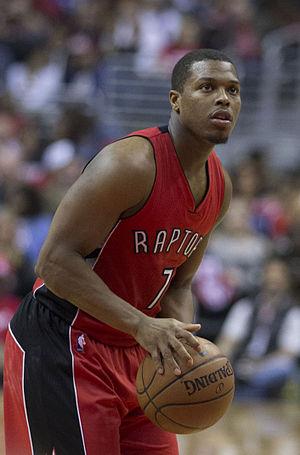
Les Raptors de Toronto sont une équipe professionnelle de basket-ball de la National Basketball Association basée à Toronto dans l'Ontario. L’équipe a été fondée en 1995 dans le cadre de l’expansion de la NBA au Canada, avec les Grizzlies de Vancouver. Depuis la relocalisation des Grizzlies en 2001, la franchise est la seule de la NBA à être située en dehors des États-Unis, en l'occurrence au Canada.